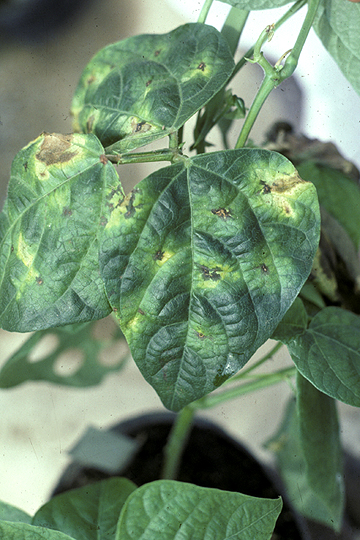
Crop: unknown
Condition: bean_bean_halo_blight